Cerebellar model articulation controller

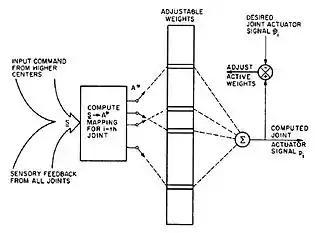
A block diagram of the CMAC system for a single joint. The vector S is presented as input to all joints. Each joint separately computes an S -> A* mapping and a joint actuator signal pi. The adjustable weights for all joints may reside in the same physical memory.

The cerebellar model arithmetic computer (CMAC) is a type of neural network based on a model of the mammalian cerebellum. It is also known as the cerebellar model articulation controller. It is a type of associative memory.